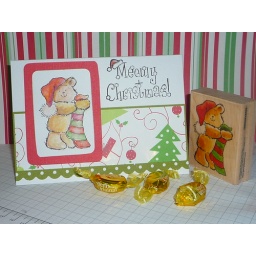
Penny black image coloured in with water colour pencils. Patterned paper from trimcraft.